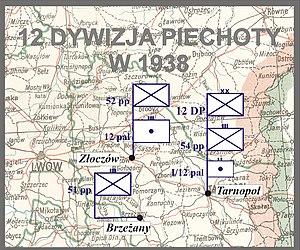
La 12ᵉ division d'infanterie est une des divisions d'infanterie de l'armée polonaise durant la Guerre soviéto-polonaise et seconde Guerre mondiale.